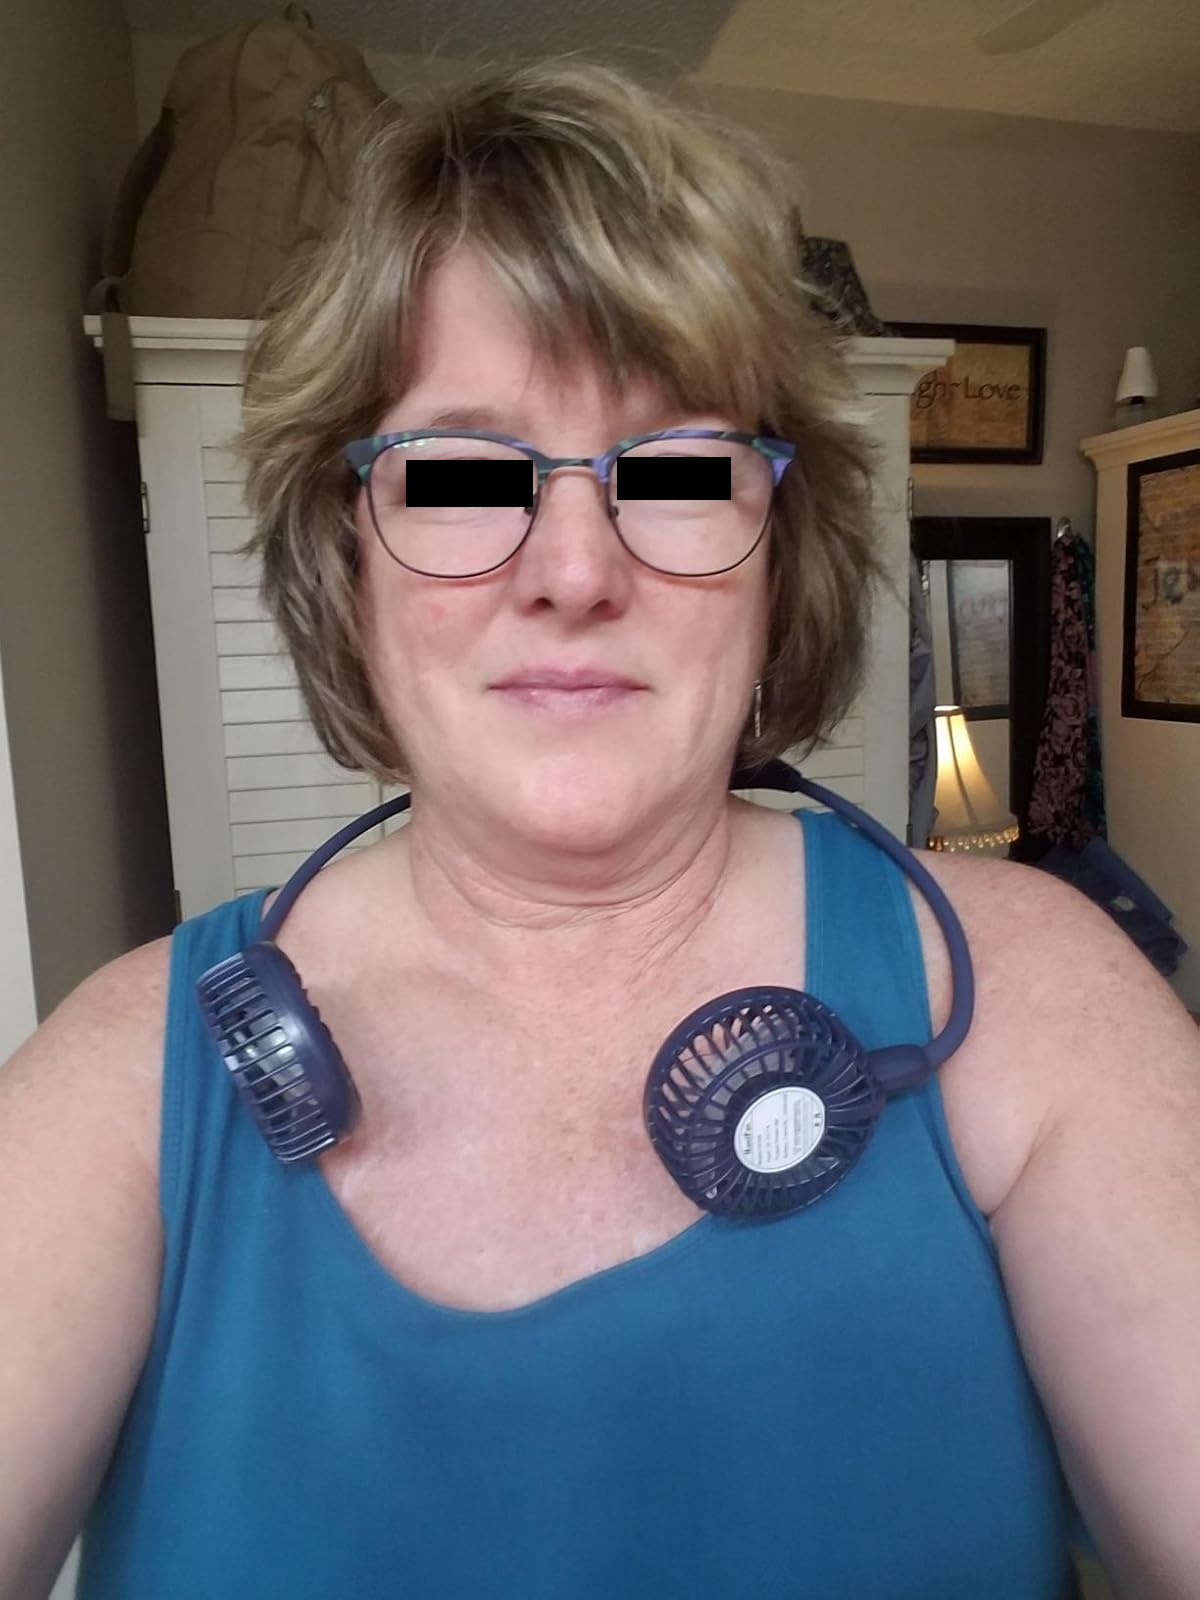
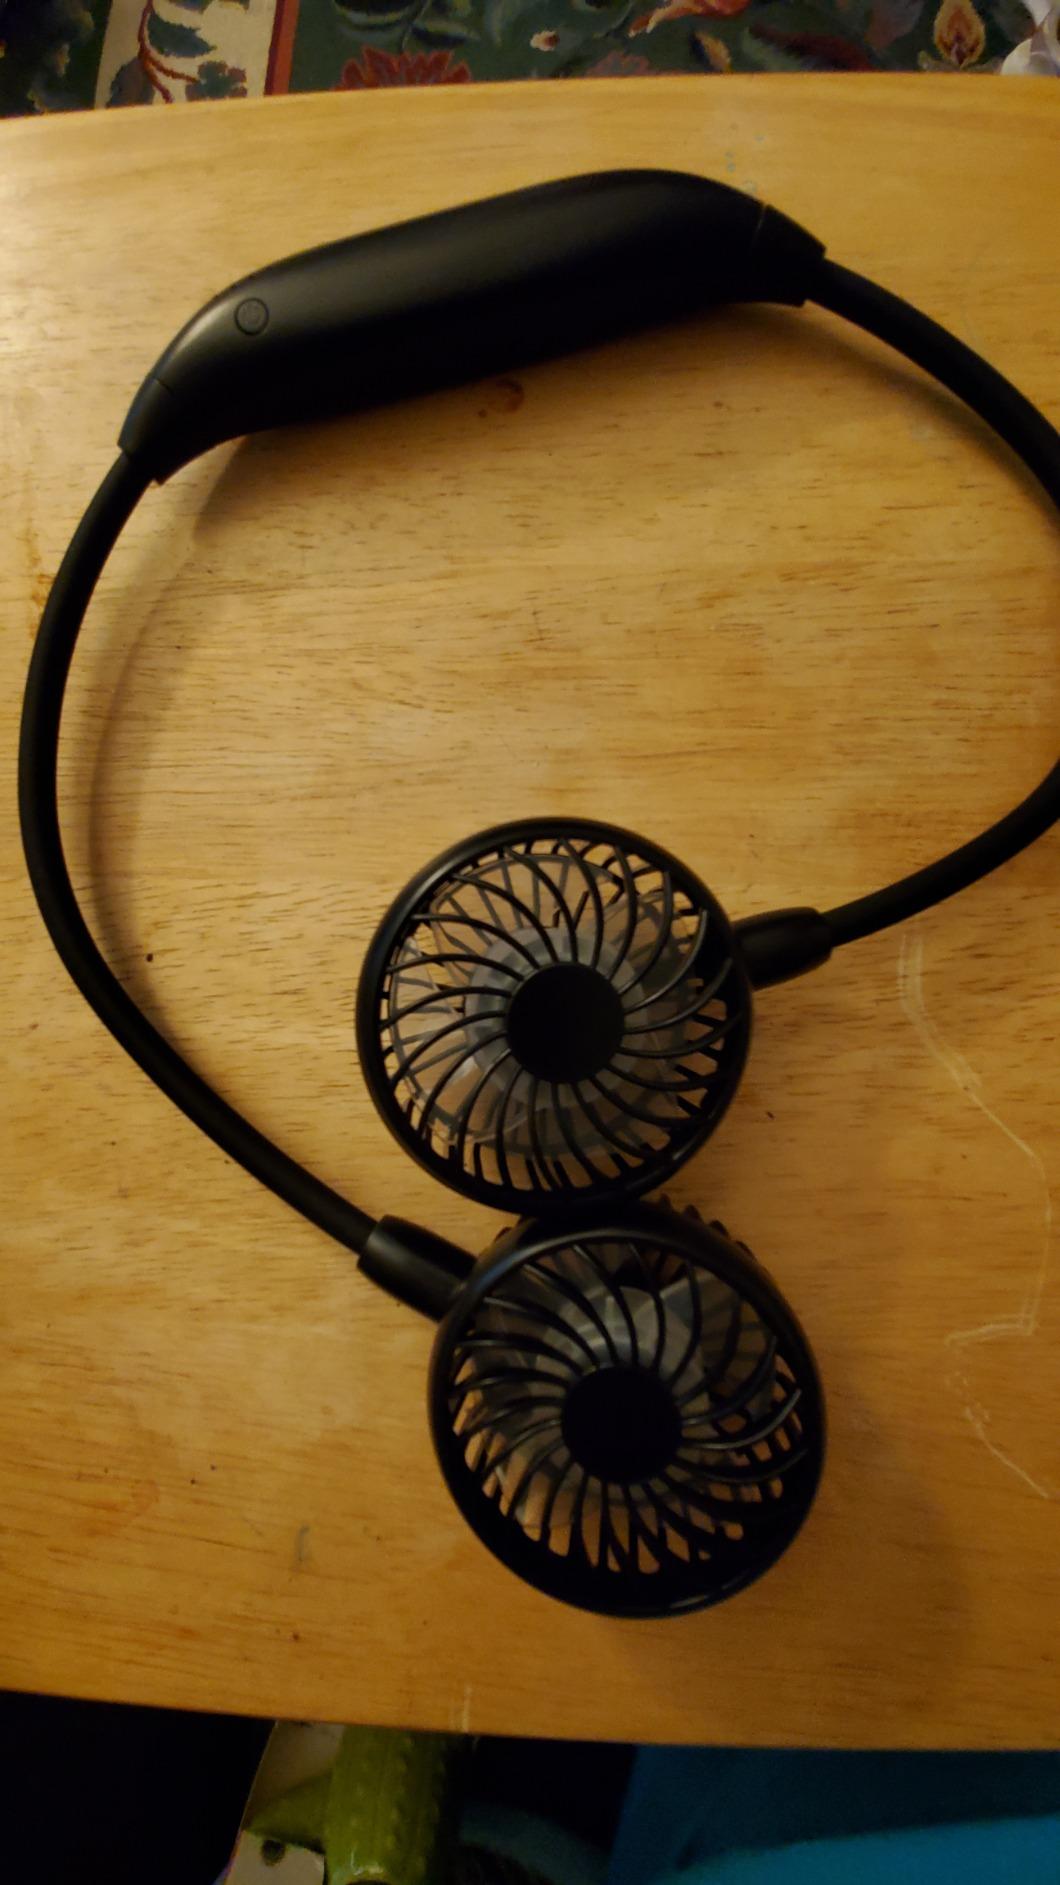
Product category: fan
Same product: no